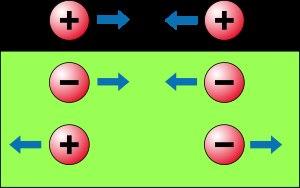
En physique théorique, la masse négative est un concept hypothétique postulant l'existence de masse de « charge » négative, tout comme il existe des charges électriques positives et négatives. Cette masse négative aurait des propriétés gravitationnelle et inertielle différentes, mais possiblement symétriques, de la masse « normale » qui est conventionnellement positive.